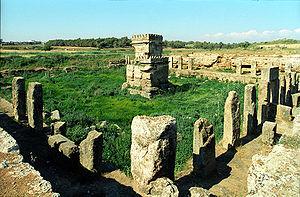
Le patrimoine syrien durant la guerre civile syrienne et depuis l'année 2011, a fait l'objet par ses protagonistes, d'importantes et étendues destructions par tirs et bombardements, et aussi par occupations illégales et pillages des sites.
Amrit, ou encore Amrith, en arabe : عمريت, est un site archéologique phénicien qui se trouve sur la côte, face à l'ancienne cité d'Arouad, qui occupait une ile et se situait à 5 km environ au sud de Tartous en Syrie. Le temple de Melqart disposait d'un bassin alimenté par une source, des nécropoles ont été implantées alentour. Les restes d'un stade remontant à l'époque phénicienne ont également été identifiés.
Cet article recense les sites concernés par l'observatoire mondial des monuments en 2004.
Les Phéniciens sont un peuple antique originaire des cités de Phénicie, région qui correspond approximativement au Liban actuel. Cette dénomination provient des auteurs grecs qui ont écrit à leur sujet. La Phénicie a toujours été divisée entre plusieurs cités, dont les plus importantes étaient Byblos, Sidon, Tyr et Arwad, et on ne sait pas si celles-ci ont eu conscience d'une identité commune. Les historiens ont repris l'adjectif « phénicien » pour désigner la civilisation qui s'est épanouie dans la région entre 1200 et 300 av. J.-C.